Hanjin Heavy Industries and Construction Philippines

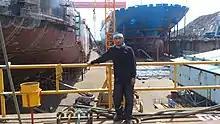
A 20.766 TEU container ship ("CMA CGM Louis Bleriot") and oil tanker ("Levantine Sea") being constructed at Dry Dock number 6

The shipyard is located on the eastern side of Redondo peninsula, in Agusuhin sitio, in Zambales province on Luzon. A large number of Koreans and Romanians who form the upper management of the shipyard live on site in barracks (colloquially called "chicken coops"). The shipyard occupies land owned by the Subic Bay Metropolitan Authority (SBMA) and was leased out to the company on a 40-year basis.